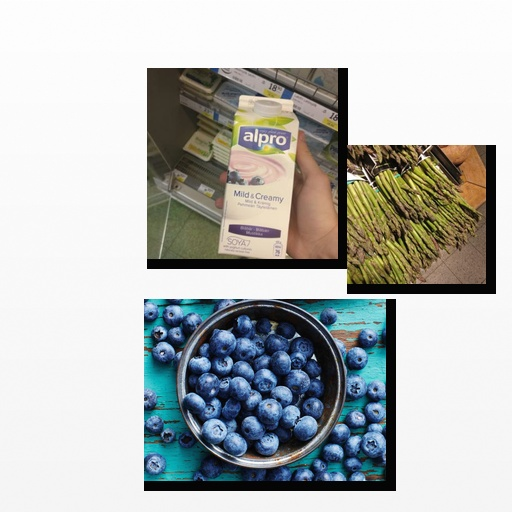
Food items: asparagus, blueberry, blueberry_soyghurt